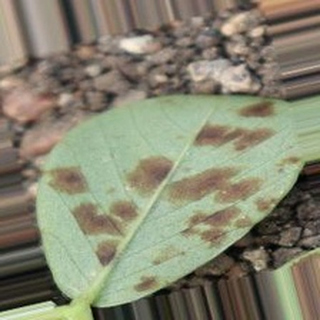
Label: groundnut_rust